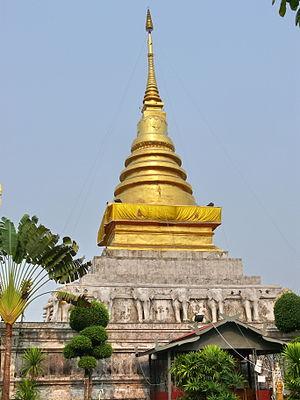
"Nan est une ville de Thaïlande située à 18° 46' 58.80"" N de latitude et à 100° 46' 58.80"" E de longitude, à 668 km de Bangkok. Sa population dépasse les 24 000 habitants. Elle se trouve au cœur de la Province de Nan, dont elle est la capitale, sur la rive droite de la Nan.